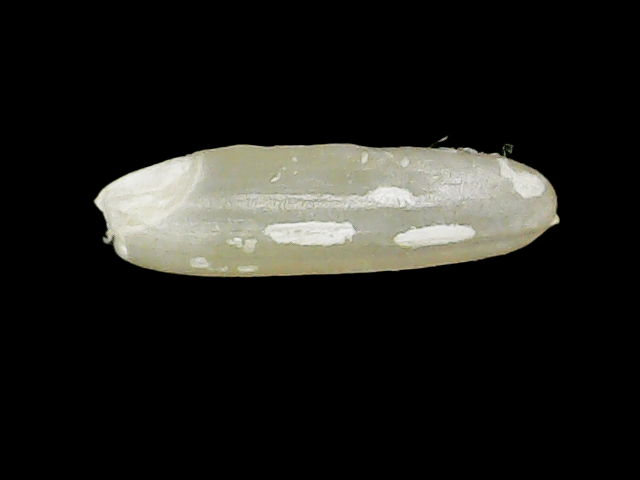
Rice variety: Binadhan7